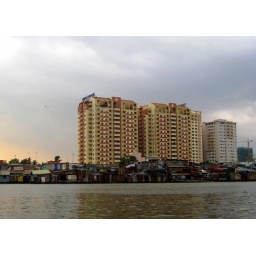
Look at the houses in front of the tall buildings